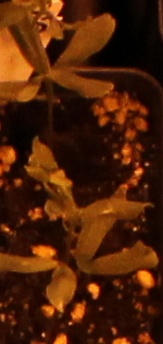
Label: Lentil